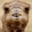
Label: camel